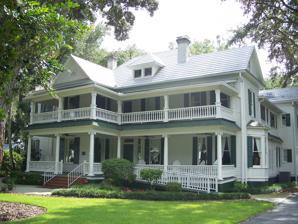
Building: Meadow Marsh
Country: United States of America
Year built: 1878
Historic house in Florida, United States United States historic place Luther F. Tilden House U.S. National Register of Historic Places Show map of Florida Show map of the United States Location Winter Garden , Florida Coordinates 28°33′28″N 81°36′37″W / 28.55778°N 81.61028°W / 28.55778; -81.61028 Area 12 acres (4.9 ha) Built 1878 Architect F.H. Trimble Architectural style Classical Revival NRHP reference No. 96001337 Added to NRHP November 15, 1996 Wikimedia Commons has media related to Luther F. Tilden House . Meadow Marsh , which has also been known as the Luther F. Tilden House and as the Luther W. Tilden House , is a historic home in Winter Garden , Florida , United States that is listed on the U.S. National Register of Historic Places (NRHP). It is located at 940 Tildenville School Road.  The neighborhood it is located in is known as Tildenville , an unincorporated village. The house is a Classical Revival style house that was a work of Frederick H. Trimble .  Trimble is also credited with design of NRHP-listed Fellsmere Public School in Fellsmere, Florida and the  NRHP-listed Vero Theatre in Vero Beach, Florida. It was listed on the NRHP as Luther F. Tilden House in 1996.  The listing included four contributing buildings on 12 acres (4.9 ha). According to a historic site webpage, it was built by Luther Willis Tilden, the son of Luther Fuller Tilden. Luther Tilden was a pioneer in citrus cultivation in Florida. References